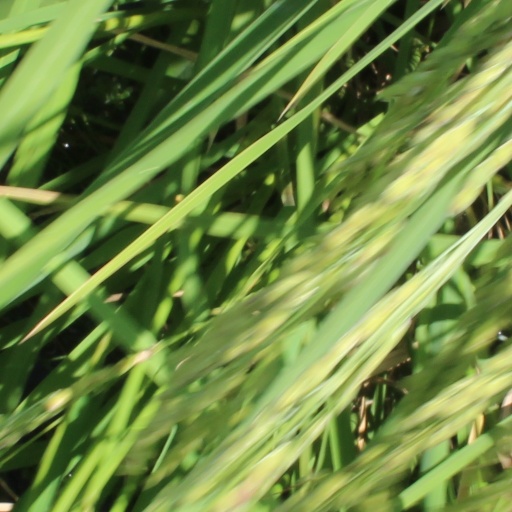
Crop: rice